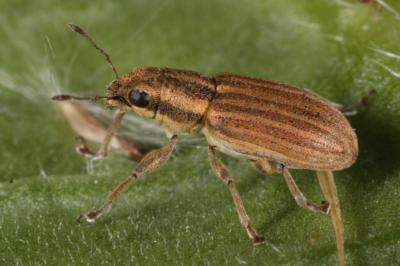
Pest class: pea_leaf_weevil